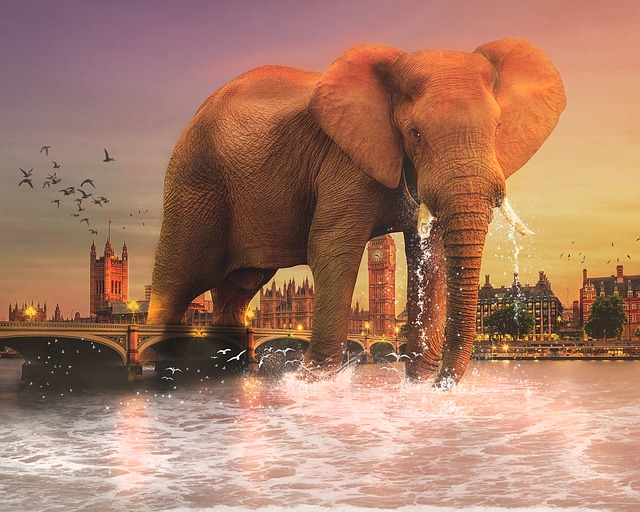
Label: elephant